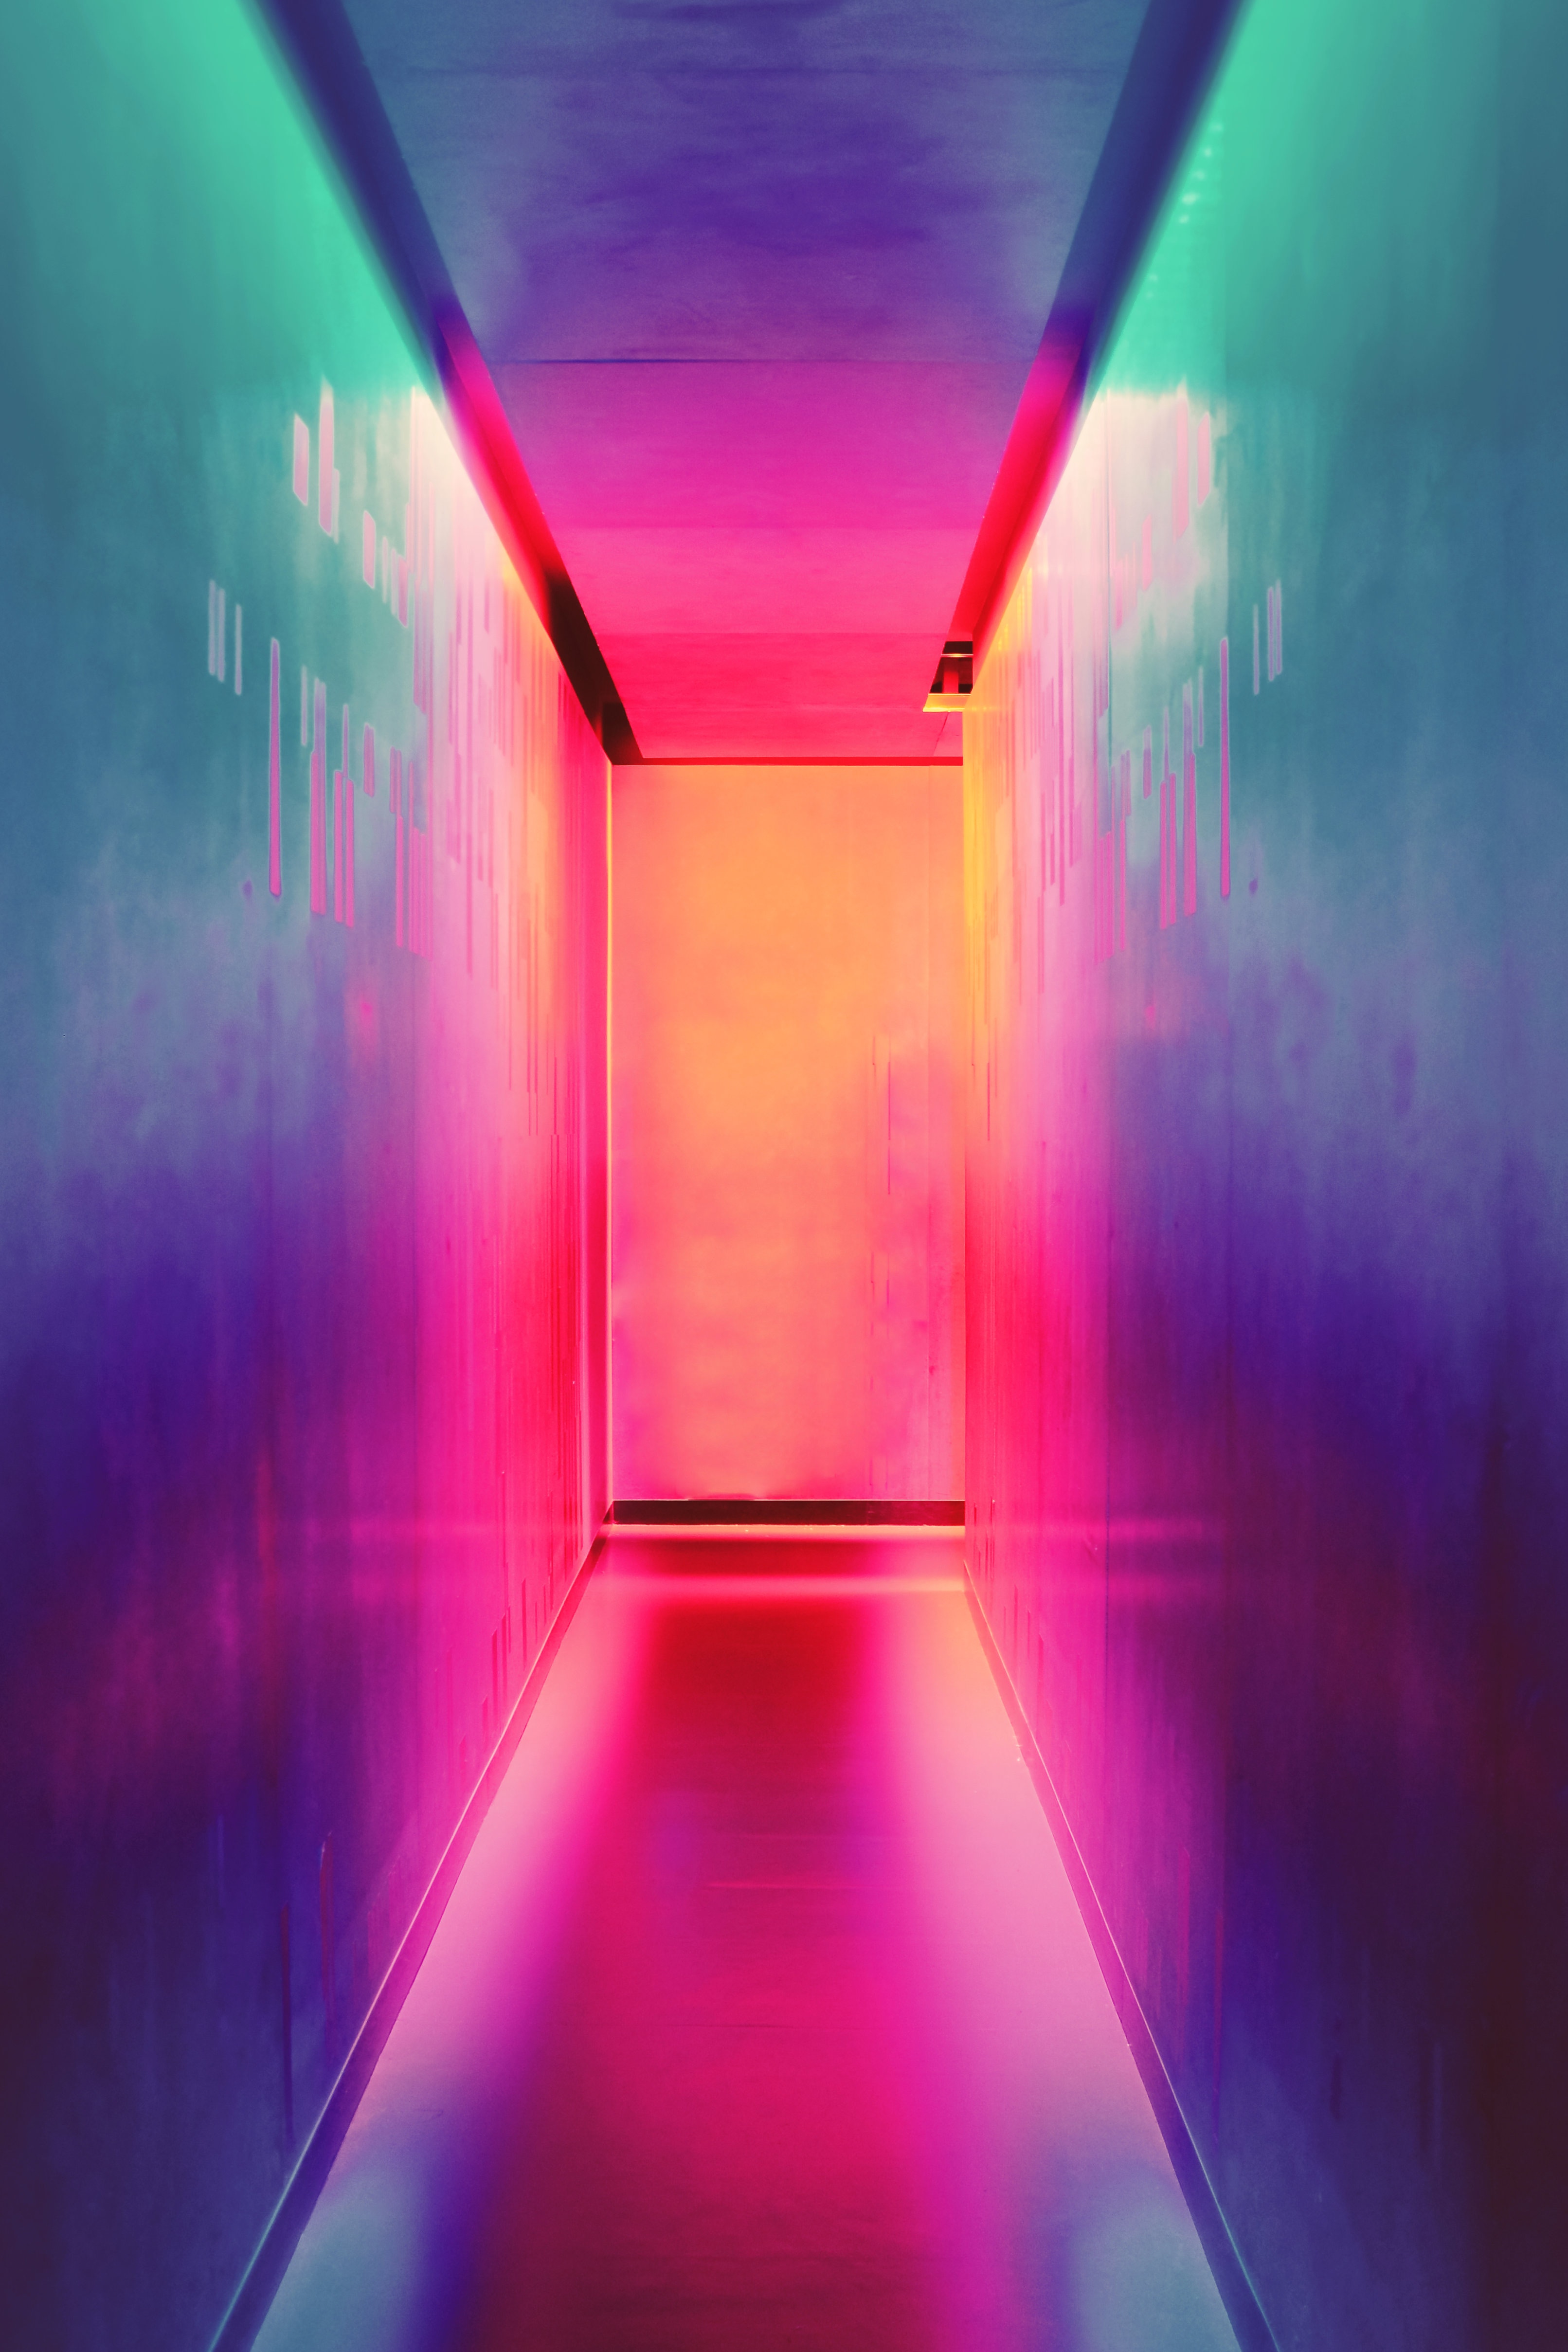
light, purple, lighting, symmetry, magenta, computer wallpaper